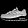
Label: Sneaker